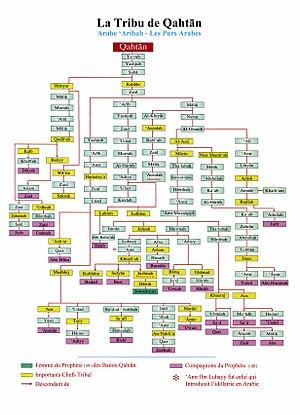
Descendance de Qahtan
Les Arabes du sud sont les Arabes indigènes, comme les Sabéens et les Yéménites, qui se revendiquaient être les descendants de Qahtan, et par lui du prophète Houd, et affirmaient être les représentants des arabes de « pure souche ». Ils entretenaient une rivalité avec les « Arabes du nord » descendants d'Adnan.